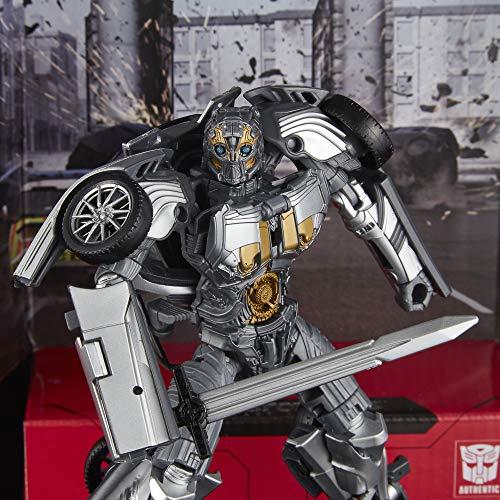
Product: Transformers Cogman Action Figure
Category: Toys & Games | Toy Figures & Playsets | Action Figures
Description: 4.5-INCH SCALE COGMAN FIGURE Figure features vivid, movie-inspired deco and a detailed sword accessory inspired by the film.
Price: $19.99
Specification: ProductDimensions:2.5x6x8inches|ItemWeight:2.4ounces|ShippingWeight:7.2ounces(Viewshippingratesandpolicies)|ASIN:B07DJZQPW2|Itemmodelnumber:E4700AS00|Manufacturerrecommendedage:8yearsandup